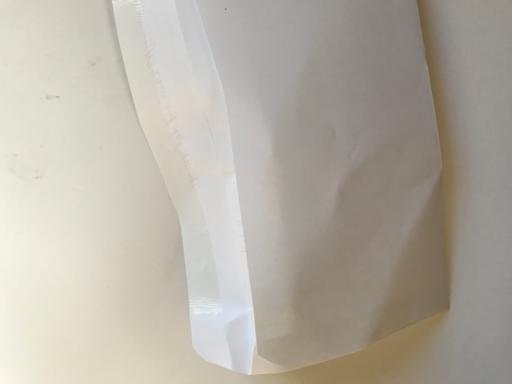
Waste category: paper